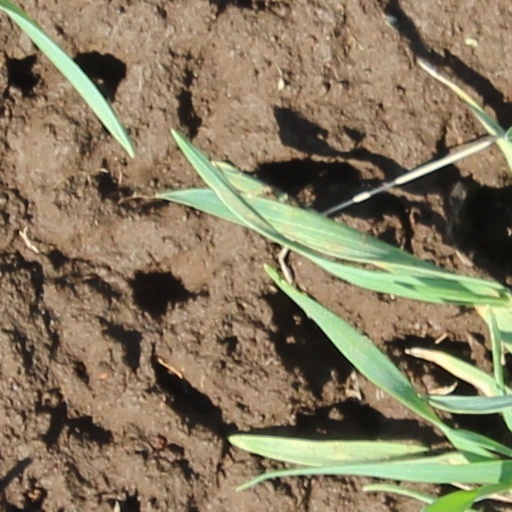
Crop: wheat